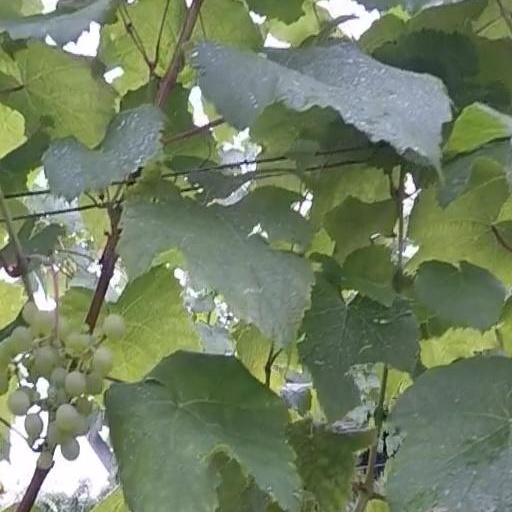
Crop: grape